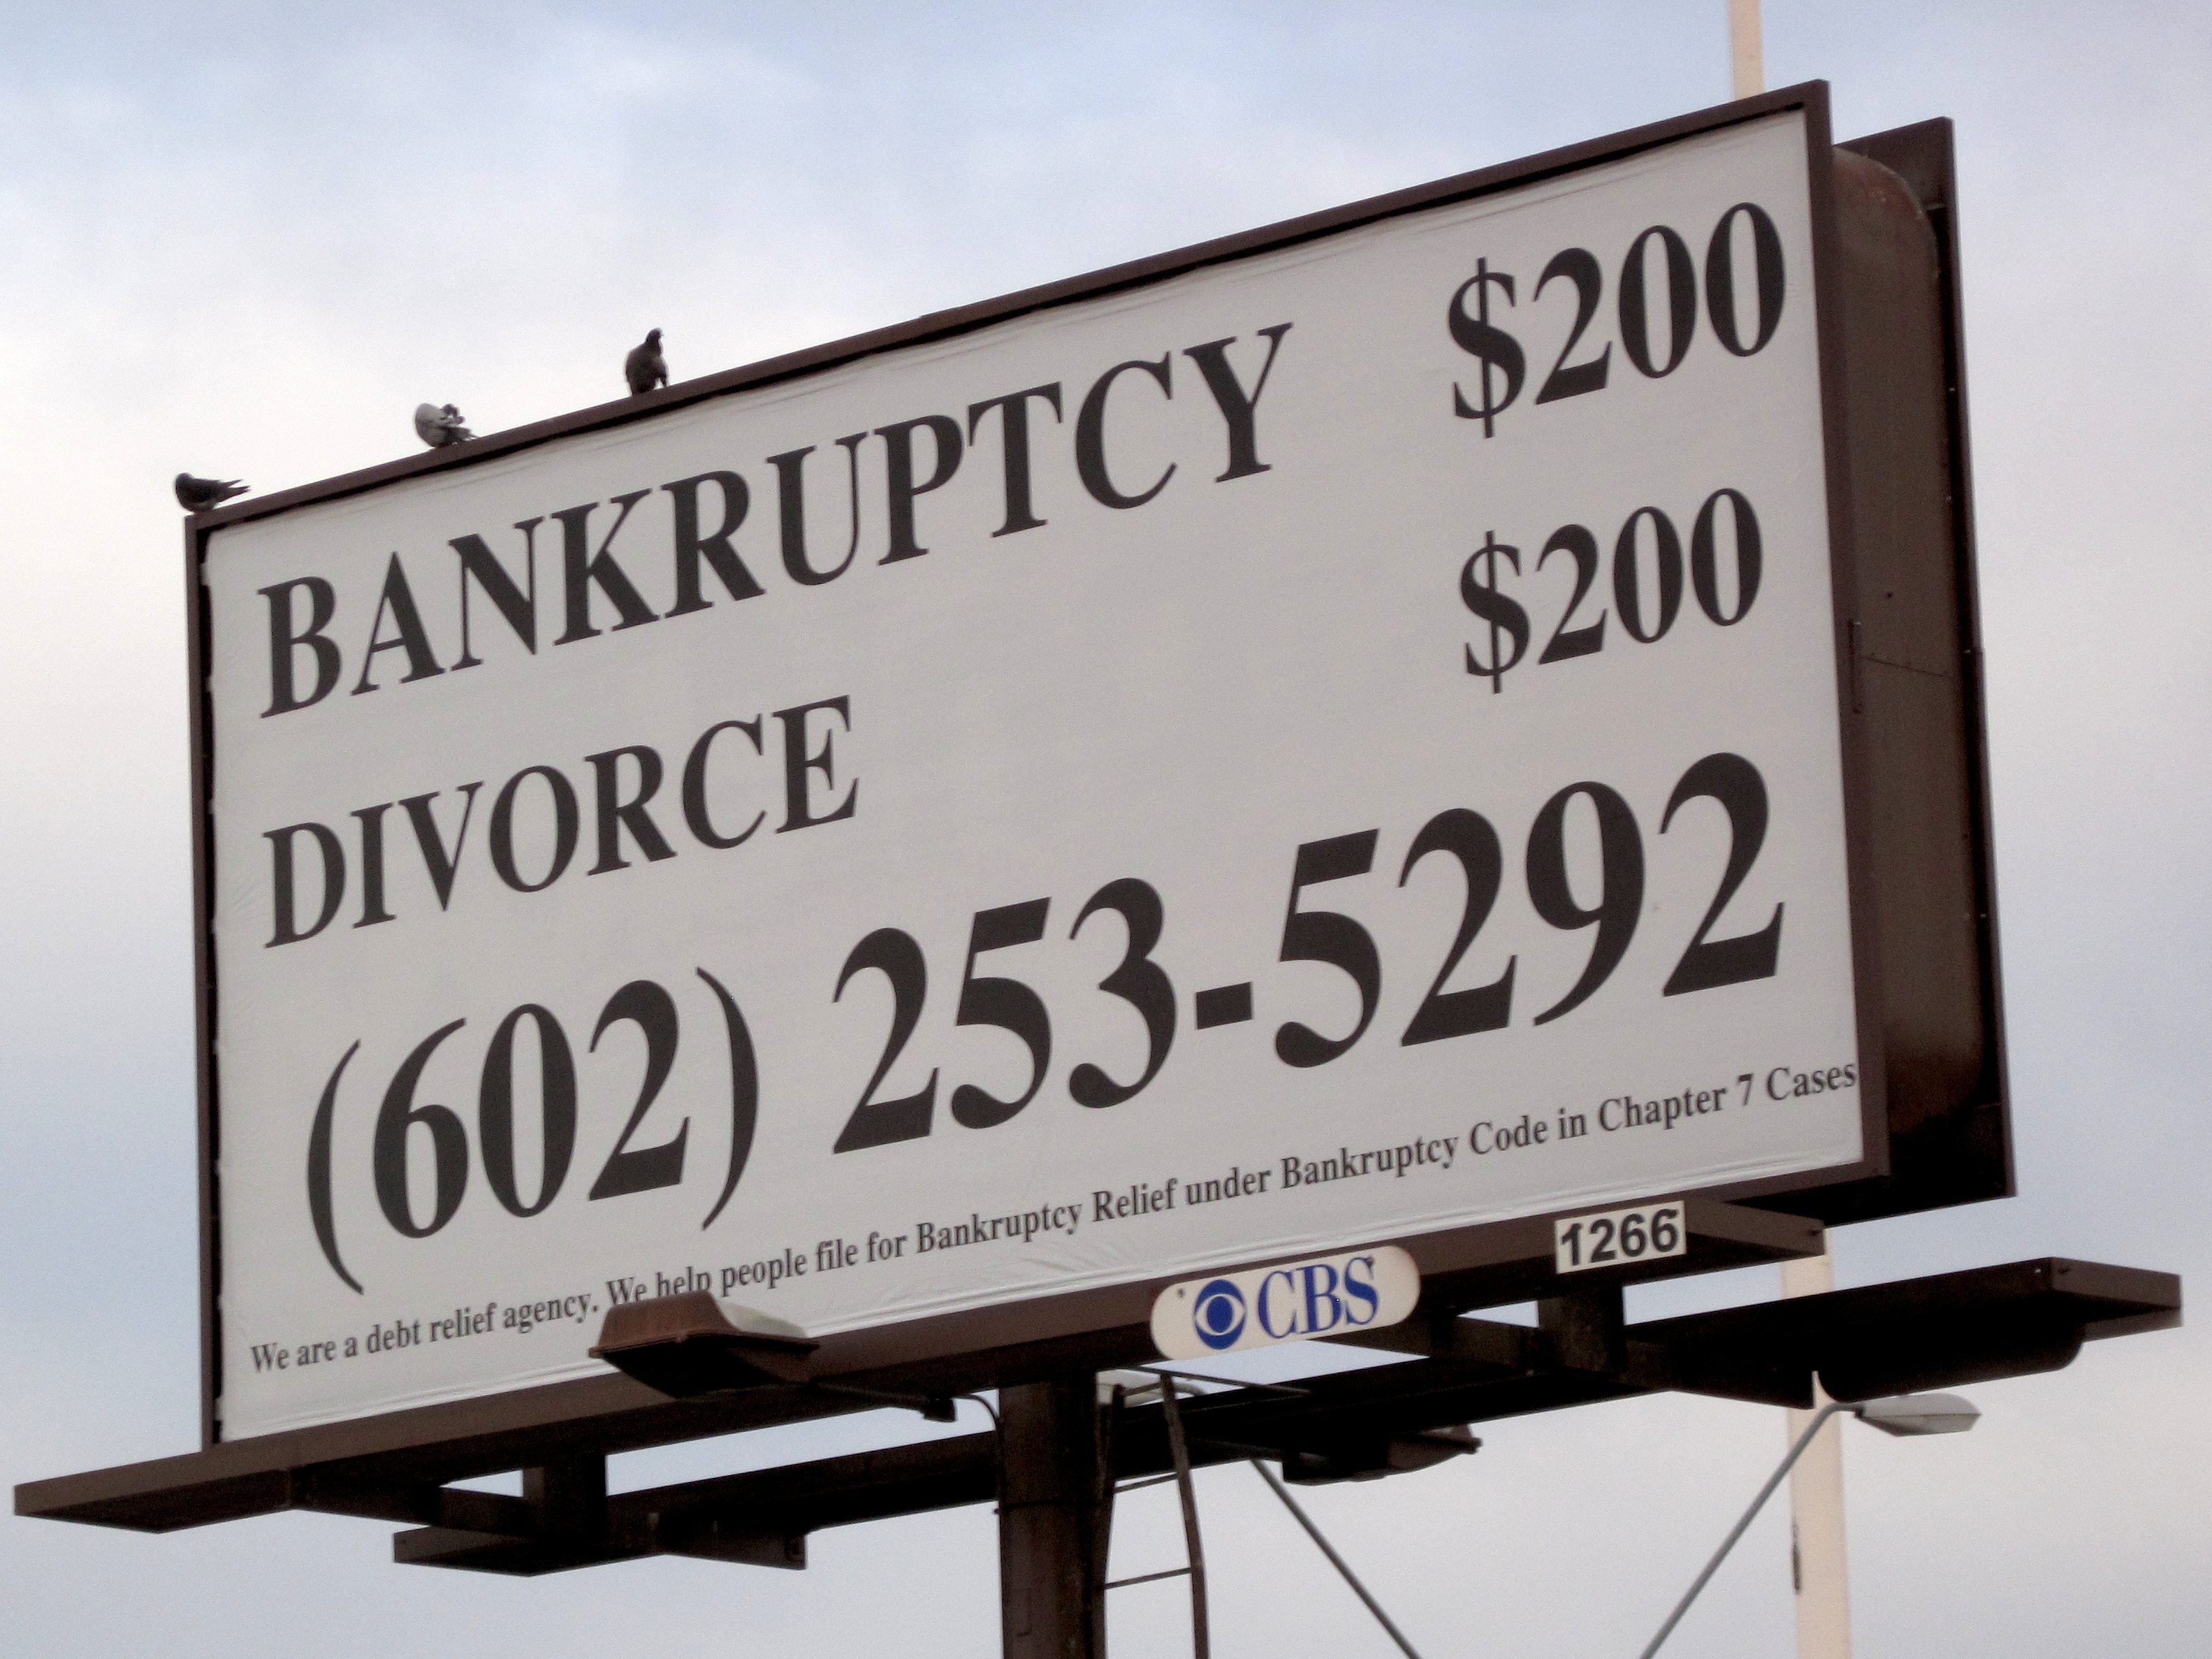
advertising, sign, banner, street sign, signage, billboard